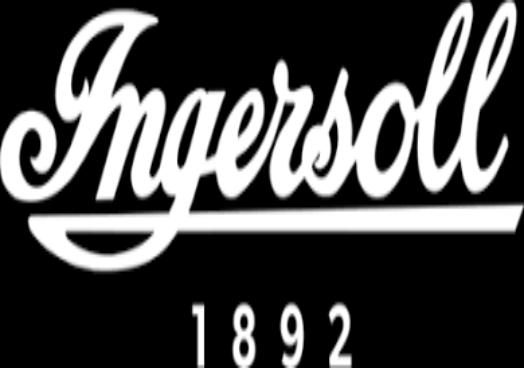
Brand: ingersoll
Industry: Electronic